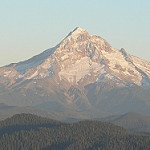
Label: mountain